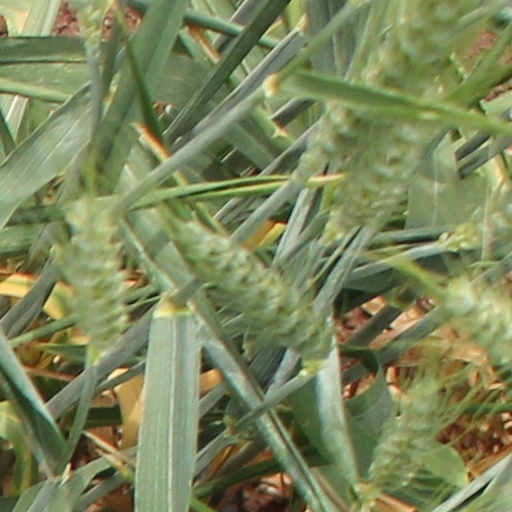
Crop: wheat